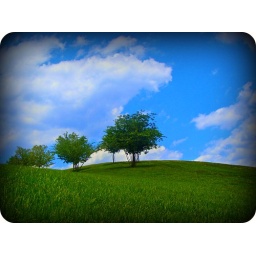
Keep a green tree in your heart and perhaps a singing bird will come. - Chinese proverb